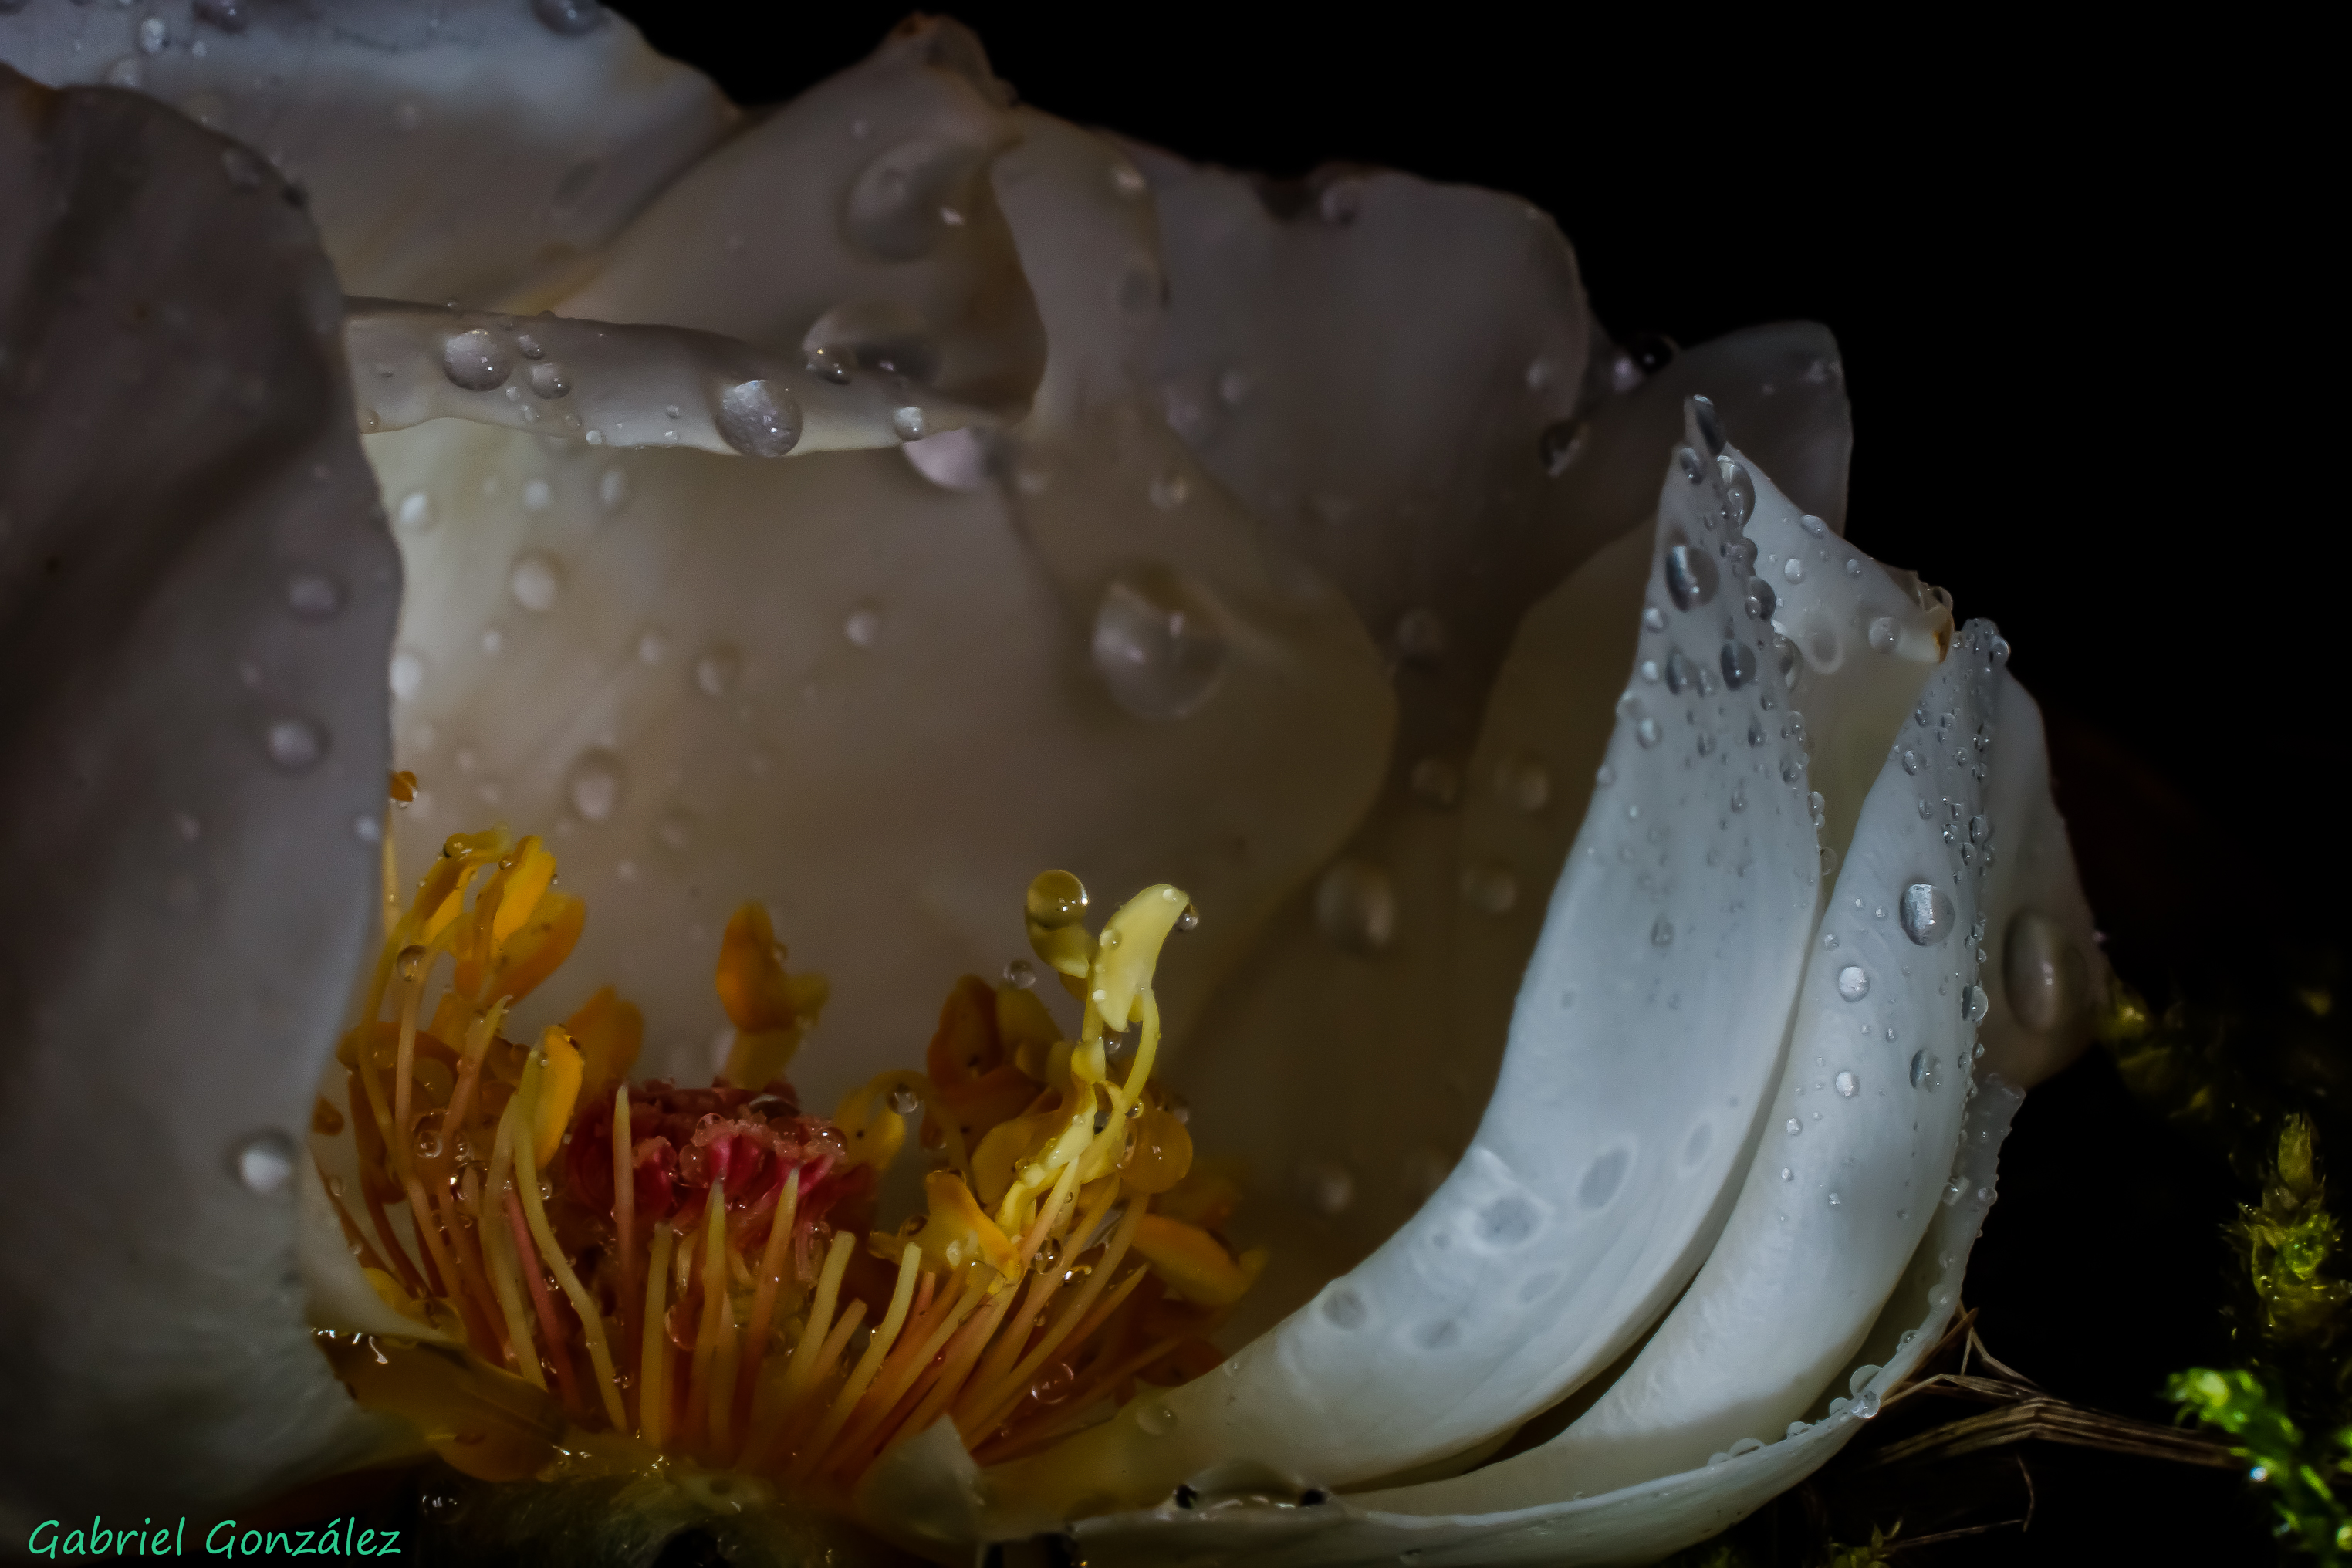
nature, plant, leaf, flower, photo, food, macro, yellow, flowers, 100mm, naturaleza, flores, a77, minolta, g, ggl1, gaby1, xovesphoto, sonya77, gphoto, xelodegalicia, sigma105mm, macro photography, gabrielcoru a